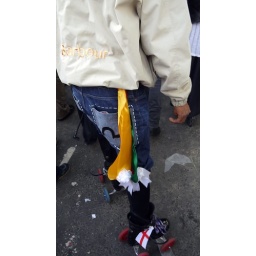
Crazy jockey running around the festival. I saw him twice on a wheelie horse through the festival!